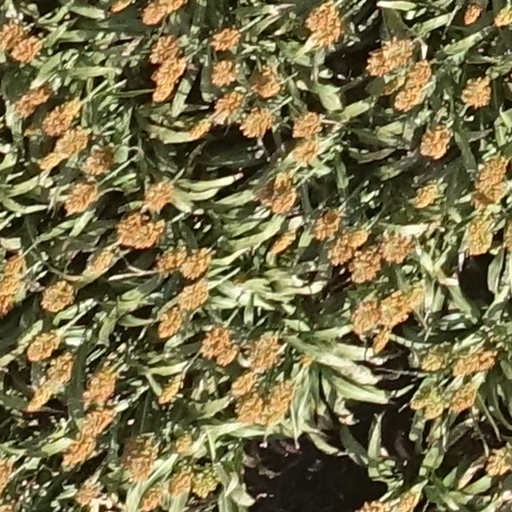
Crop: sorghum